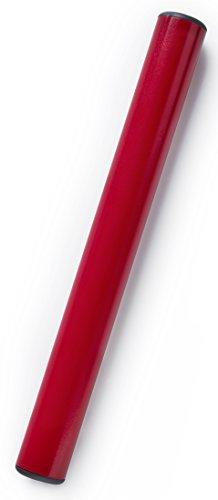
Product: Rose Levy Beranbaum Signature Series RPK001 Rose's All American Pie Kit Includes Rolling Pin, Mat and Fast Tracks Dough Thickness Rails, 18" x 24.5", Red
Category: Toys & Games | Arts & Crafts | Clay & Dough
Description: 1 Set of Rose's Fast Tracks: 3/32" for pies and tarts; 1/16" for galettes and tartlets; 1/8" for cookies.
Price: $54.99
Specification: ProductDimensions:19x4.5x2.1inches|ItemWeight:1.2pounds|ShippingWeight:1.2pounds(Viewshippingratesandpolicies)|Manufacturer:AmericanProductsGroup,Inc|ASIN:B01LGCJM7C|Itemmodelnumber:RPK001|DatefirstlistedonAmazon:October18,2019